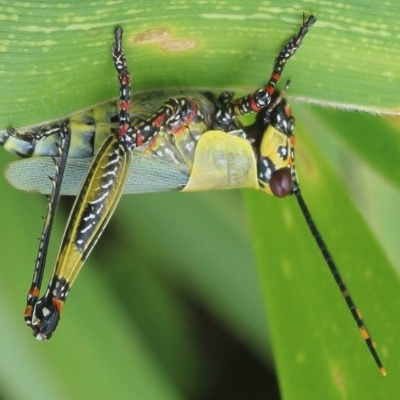
Crop: Maize
Condition: grasshoper